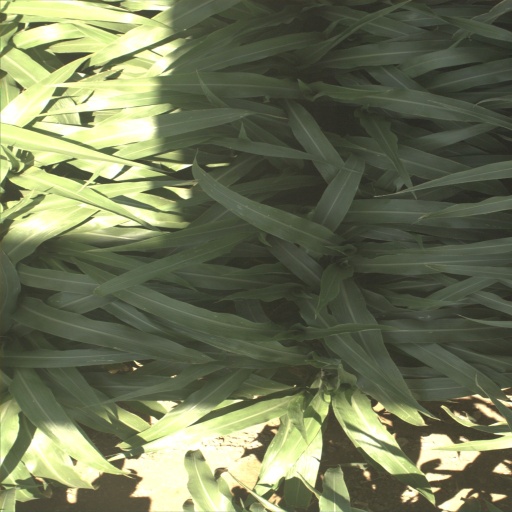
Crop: sorghum